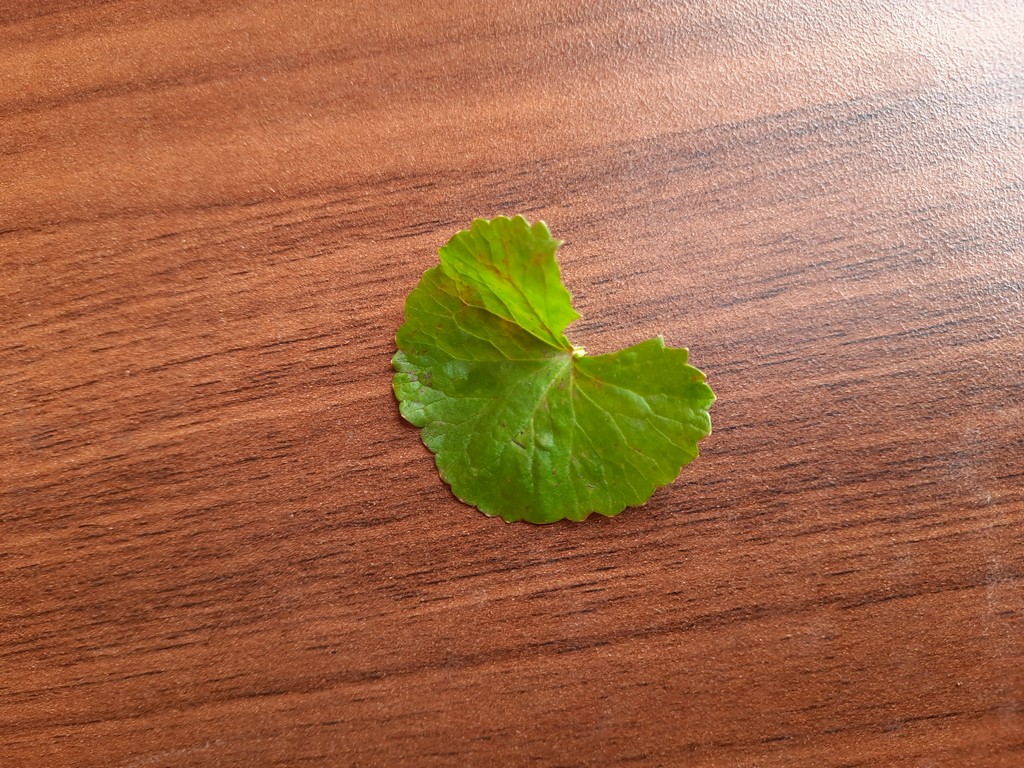
Label: Unhealthy